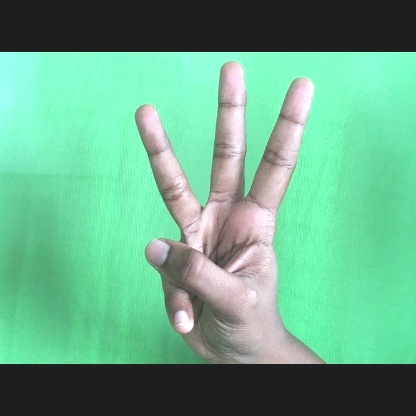
Mudra: Trishulam